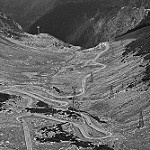
Label: B & W